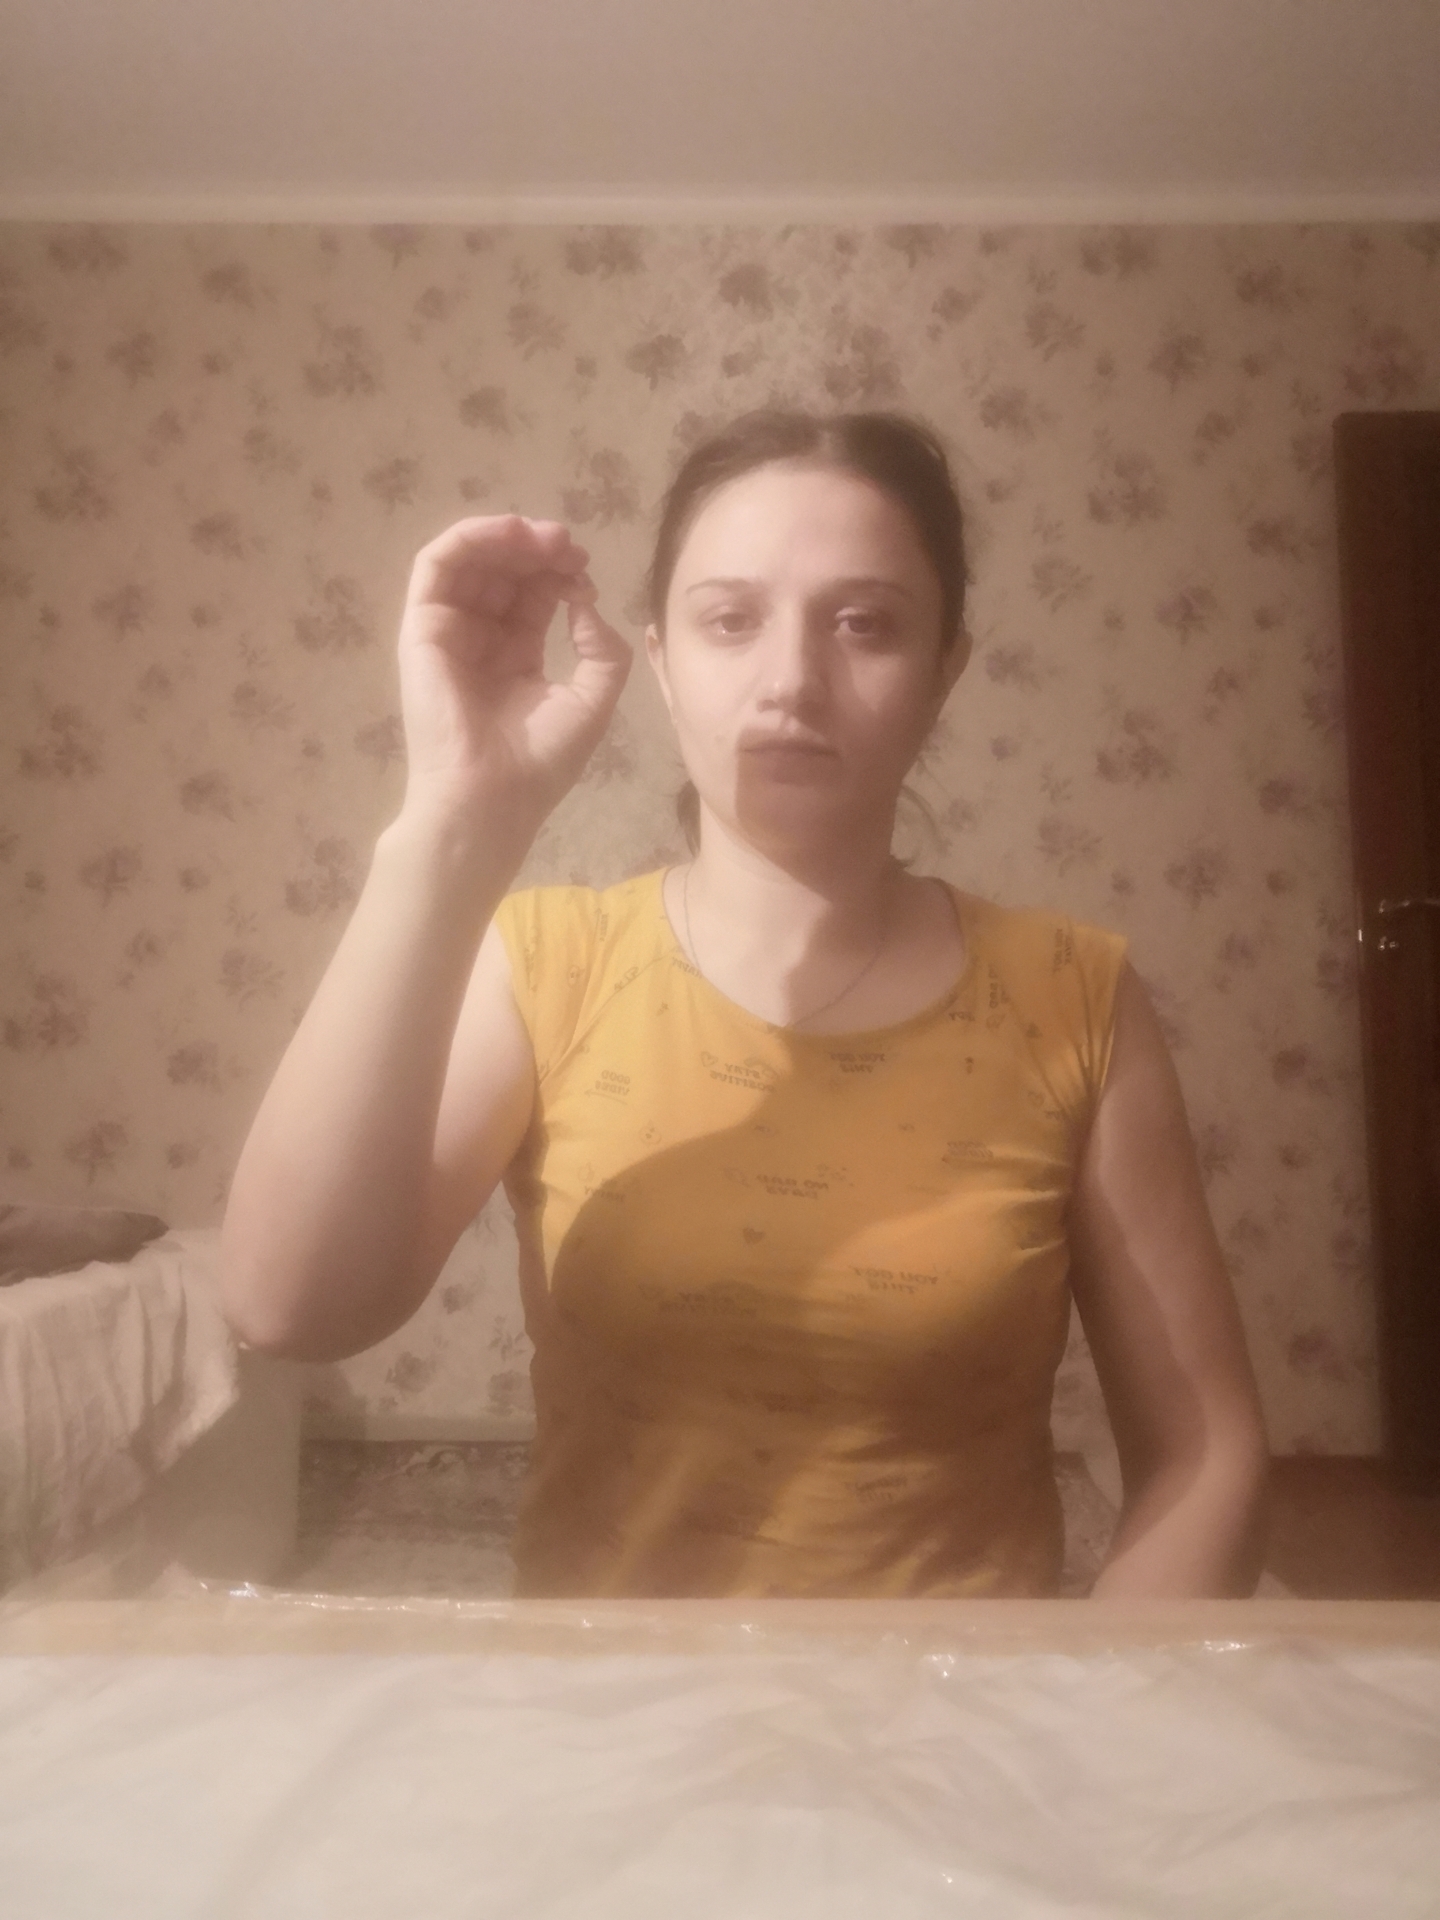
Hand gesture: grip